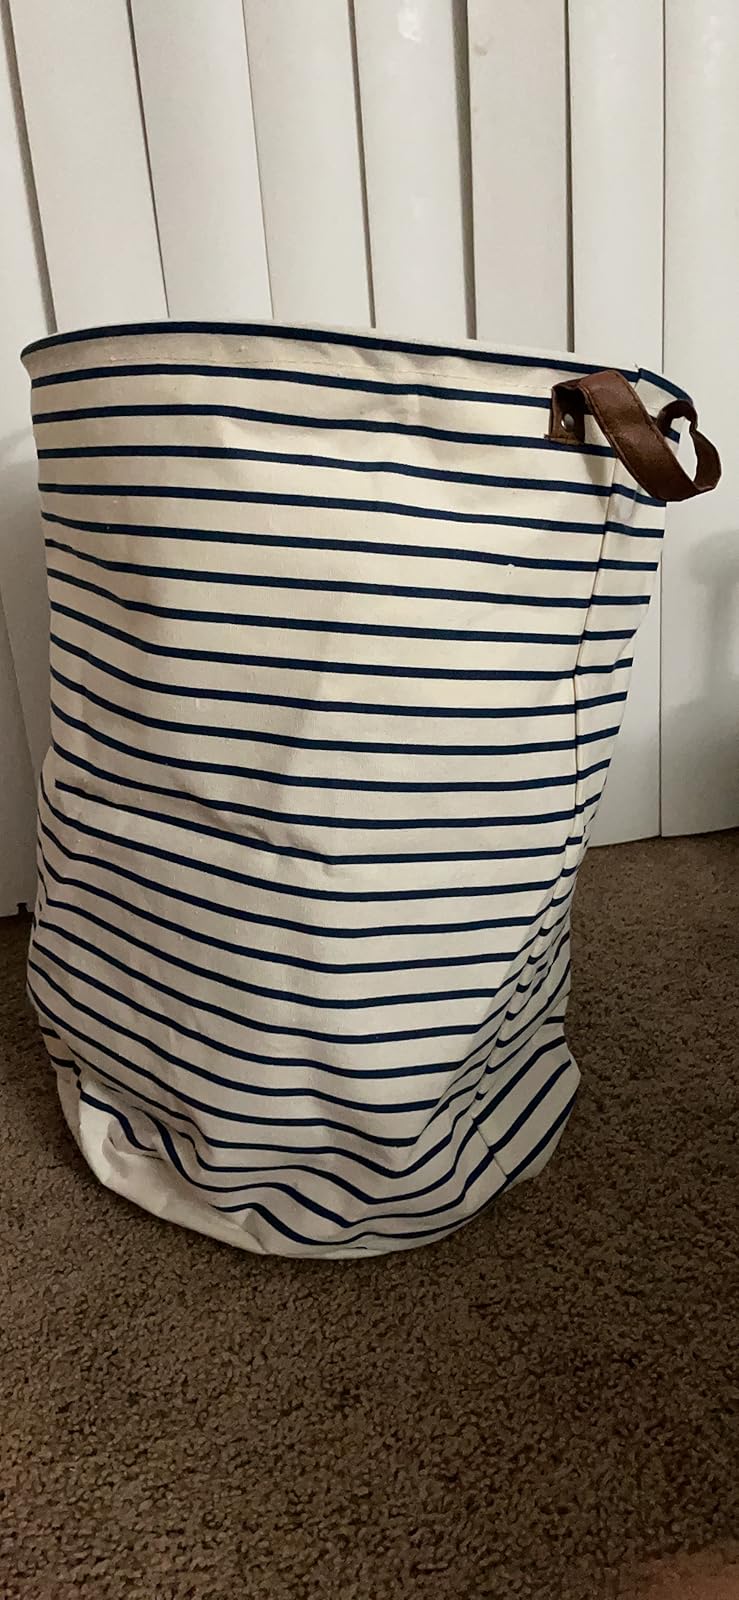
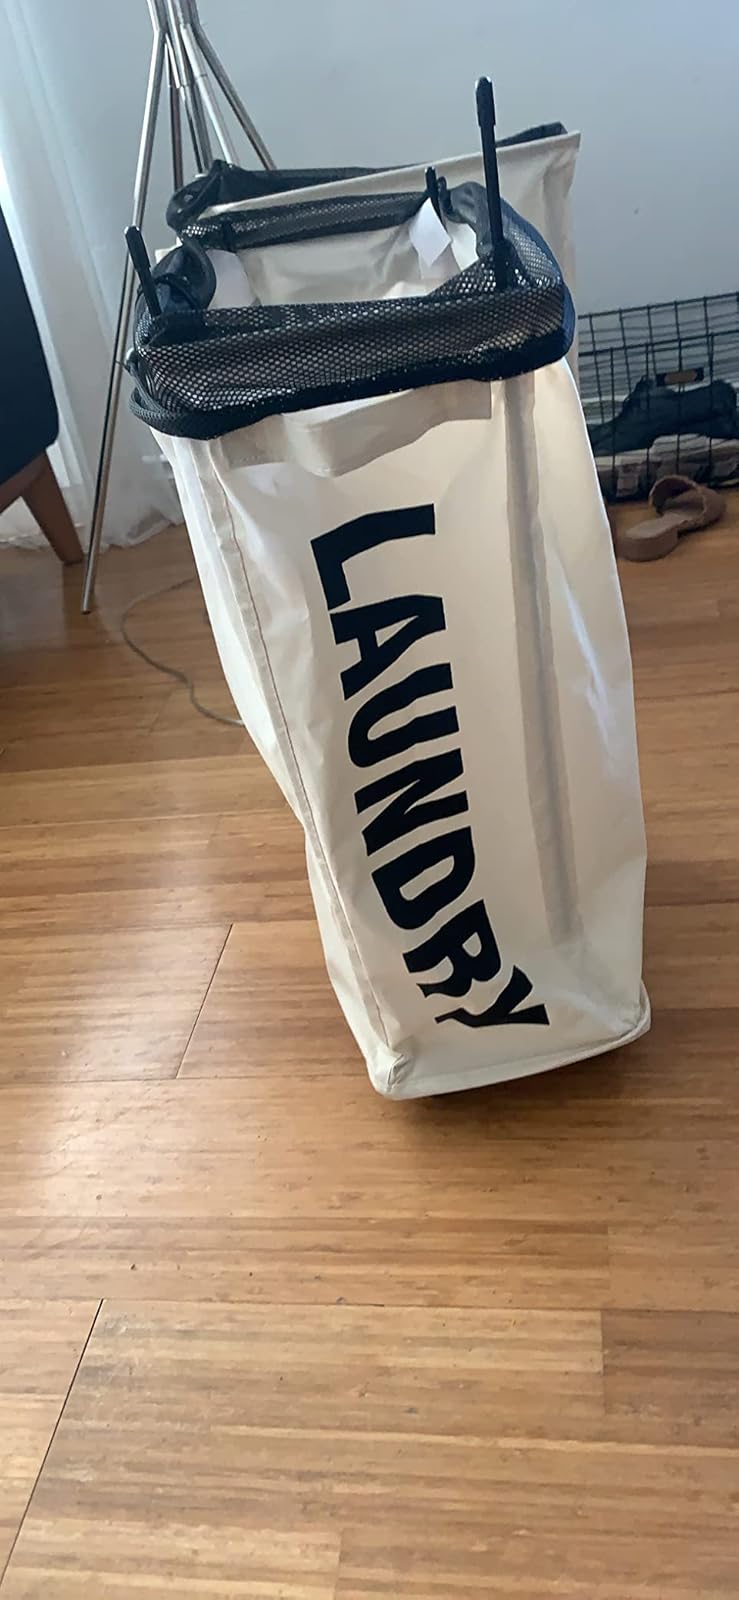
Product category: items_hamper
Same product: no